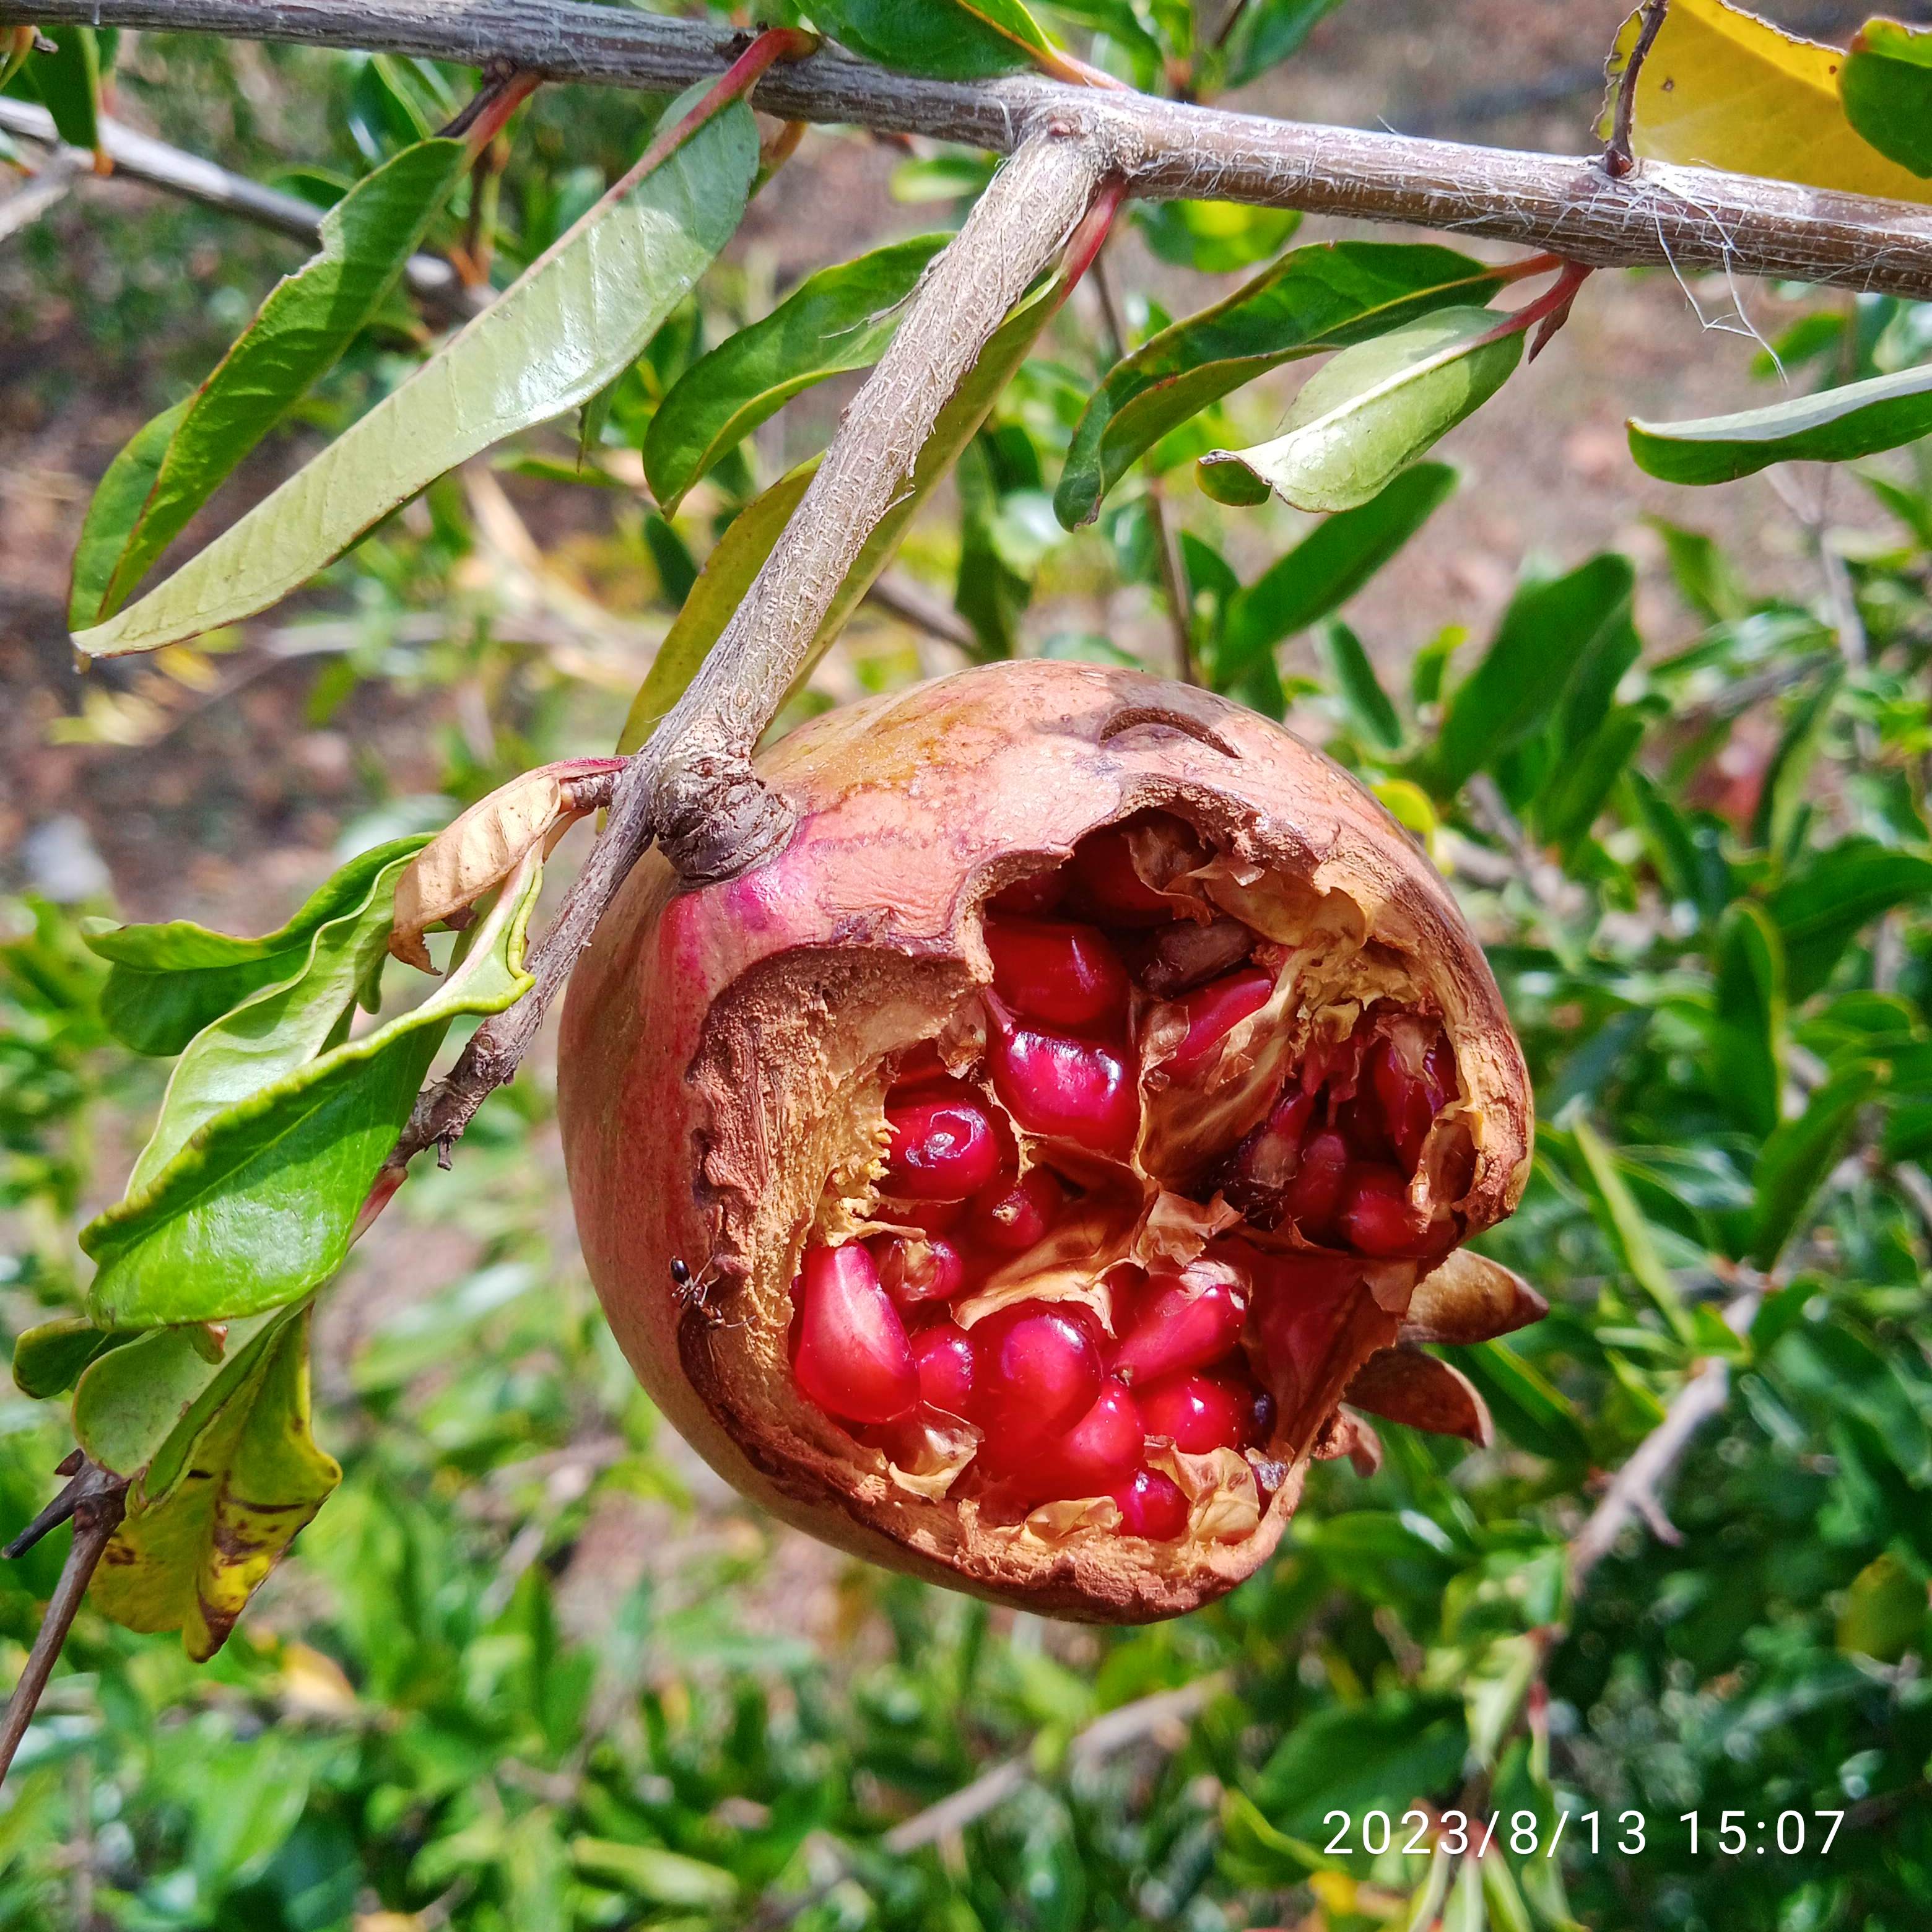
Label: Bacterial_Blight